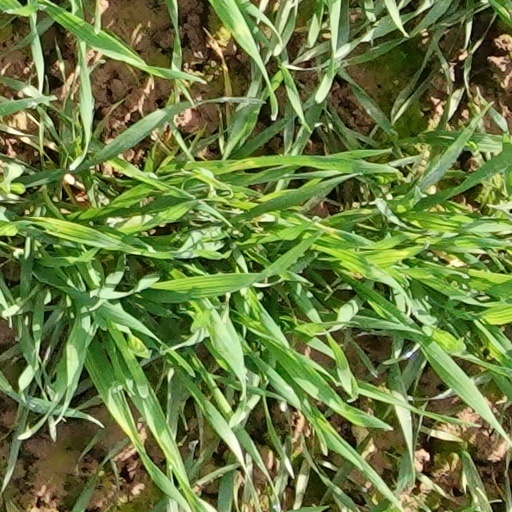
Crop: wheat